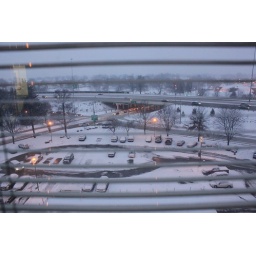
Taken out of the window in the 7th floor of Mercy Medical Center. I-77 in the background, 12th Street under it.